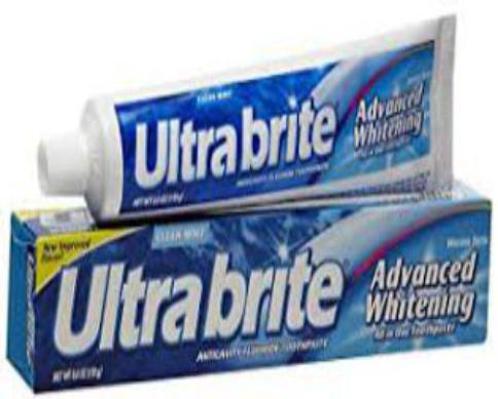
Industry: Medical